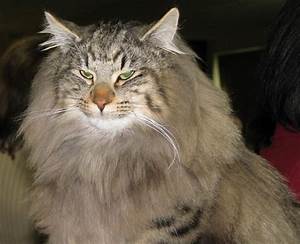
Label: cat